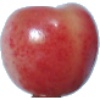
Label: Cherry Rainier 1